Nqthm

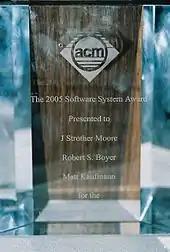
The award

In 2005 Robert S. Boyer, Matt Kaufmann, and J Strother Moore received the ACM Software System Award for their work on the Nqthm theorem prover.